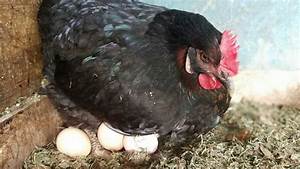
Label: chicken